Selborne College

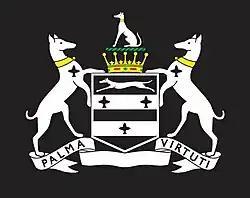
Selborne College school crest

Selborne College is a public English medium male-only school situated in the suburb of Selborne and Belgravia (the suburb was named after the school) of East London in the Eastern Cape province of South Africa; it is one of the few colleges in the Eastern Cape province. It is one of the oldest schools in South Africa. The sister school is Clarendon High School for Girls.